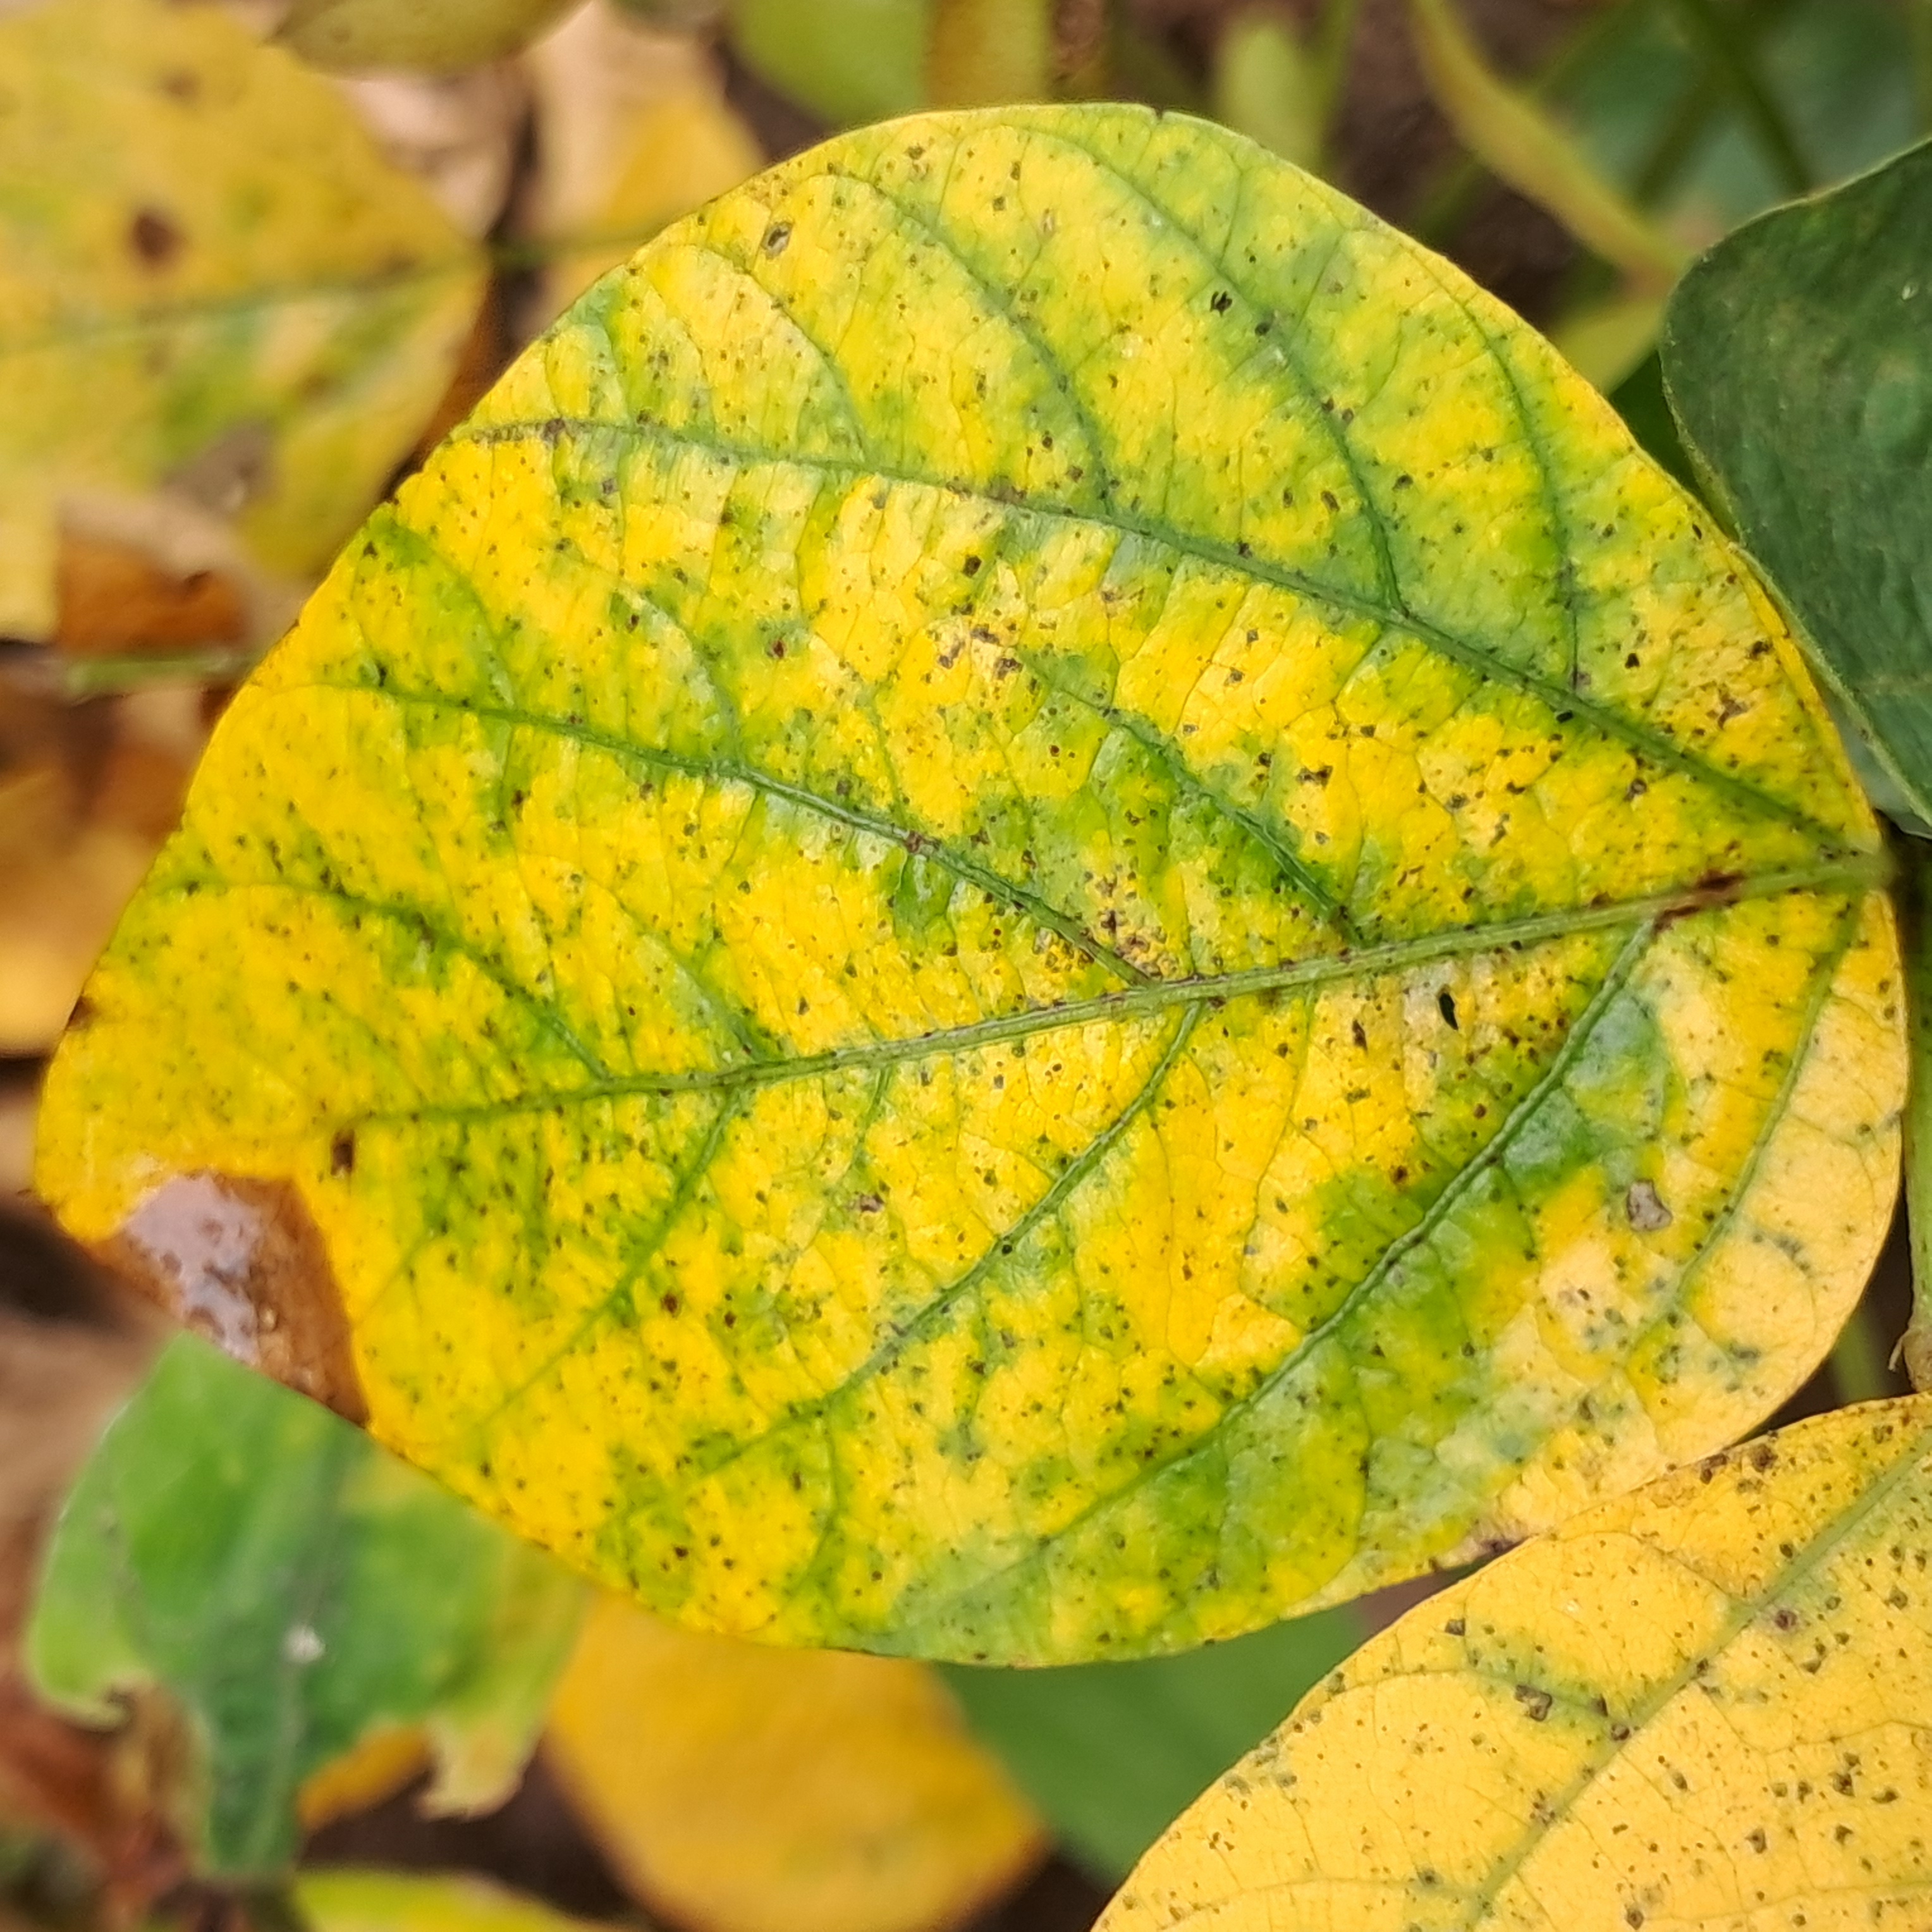
Label: Mosaic